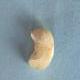
Maize quality: Bad